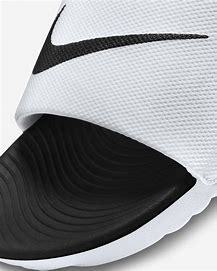
Brand: Nike
Model: Kawa